Russian Roulette (Rihanna song)

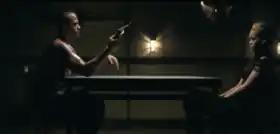
Rihanna and actor Jesse Williams playing Russian roulette in the music video for the song

The music video for "Russian Roulette" was directed by Rihanna's frequent collaborator Anthony Mandler, who directed Rihanna's previous videos for "Take a Bow", "Disturbia", "Rehab" and "Wait Your Turn". In November 2009, Rihanna appeared on "TV total" in Germany to talk about her new album and preview 30 seconds of the video for the song. Mandler spoke to MTV News, stating "I think that with this song and the meaning of this song and how loaded it all is, no pun intended, how much imagery and perhaps symbolism that is loaded in this song, the only way to do it was to do something that was visually challenging". The music video for the song premiered on ABC's "20/20" on November 13, 2009.